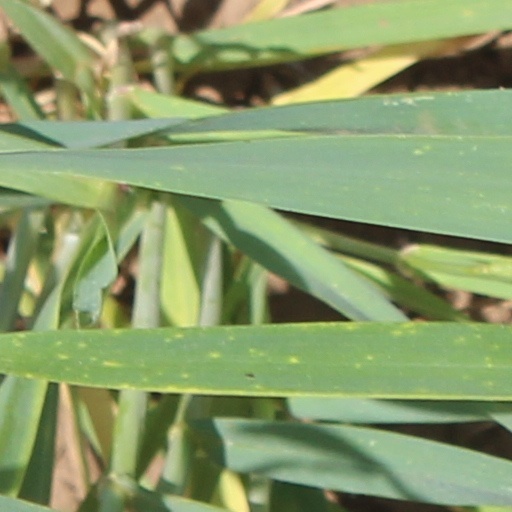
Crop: wheat